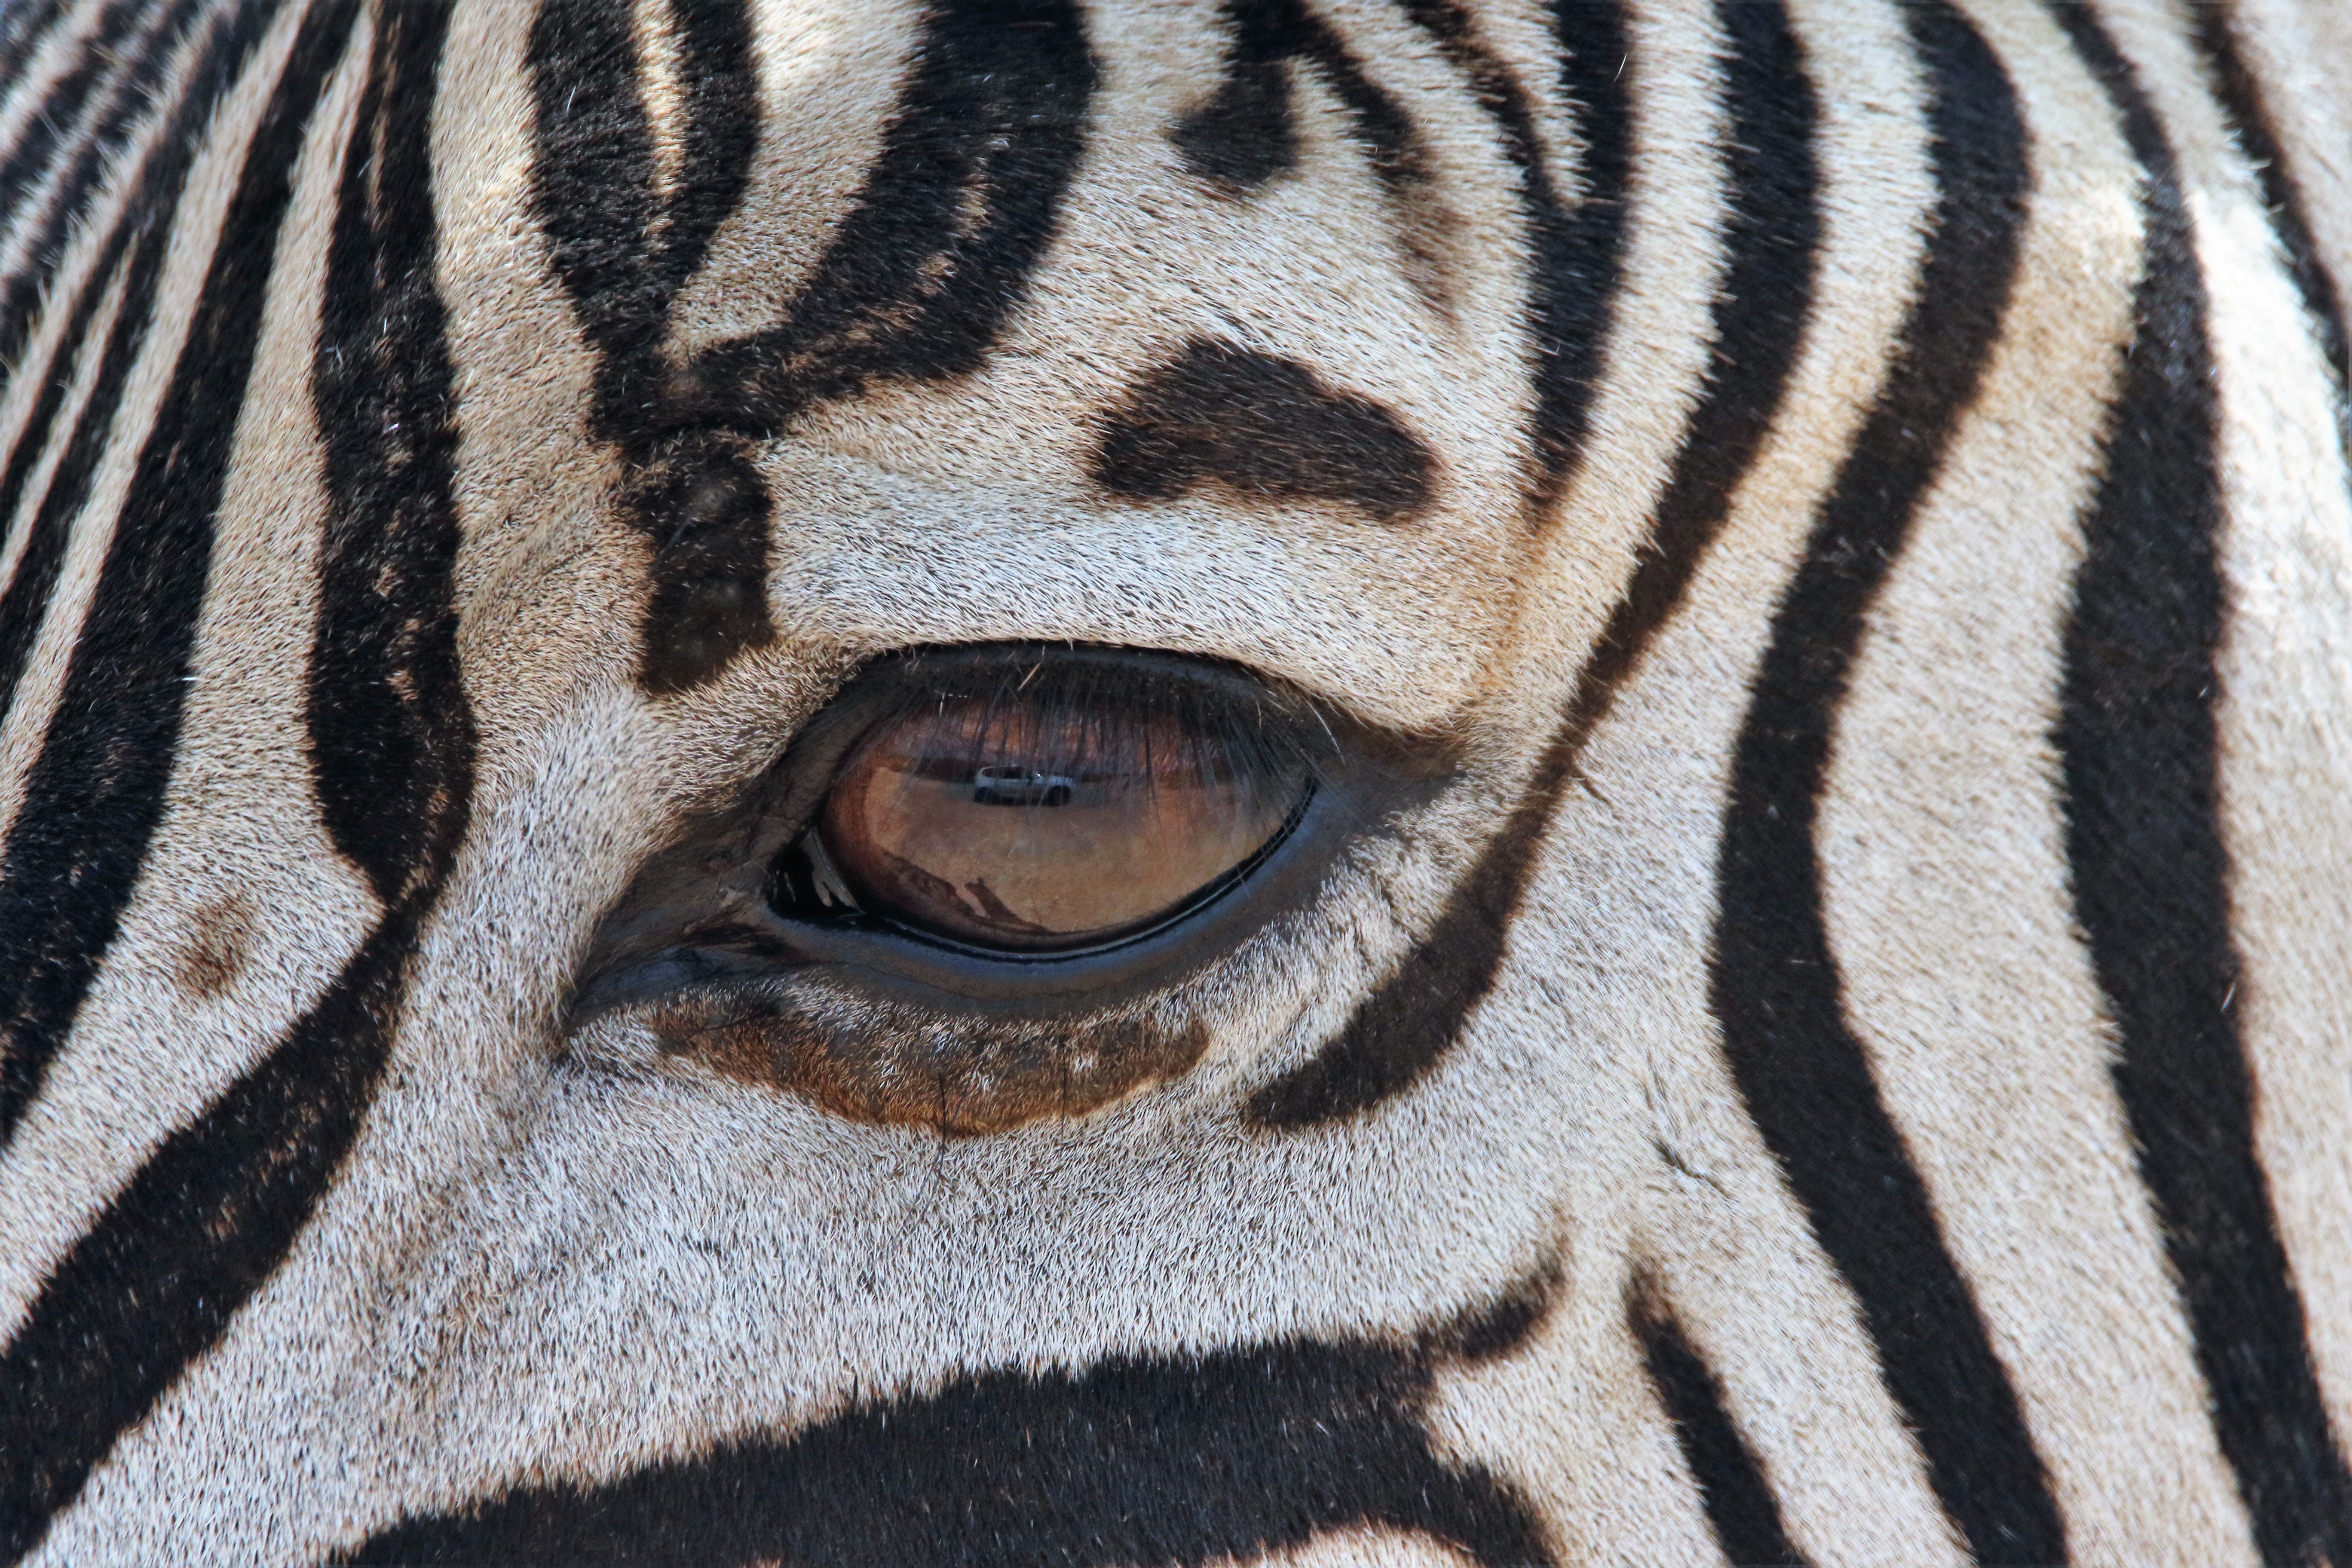
wildlife, eye, zebra, face, close up, terrestrial animal, head, organ, snout, zoo, eyelash, photography, fur, pattern, whiskers, fawn, black and white